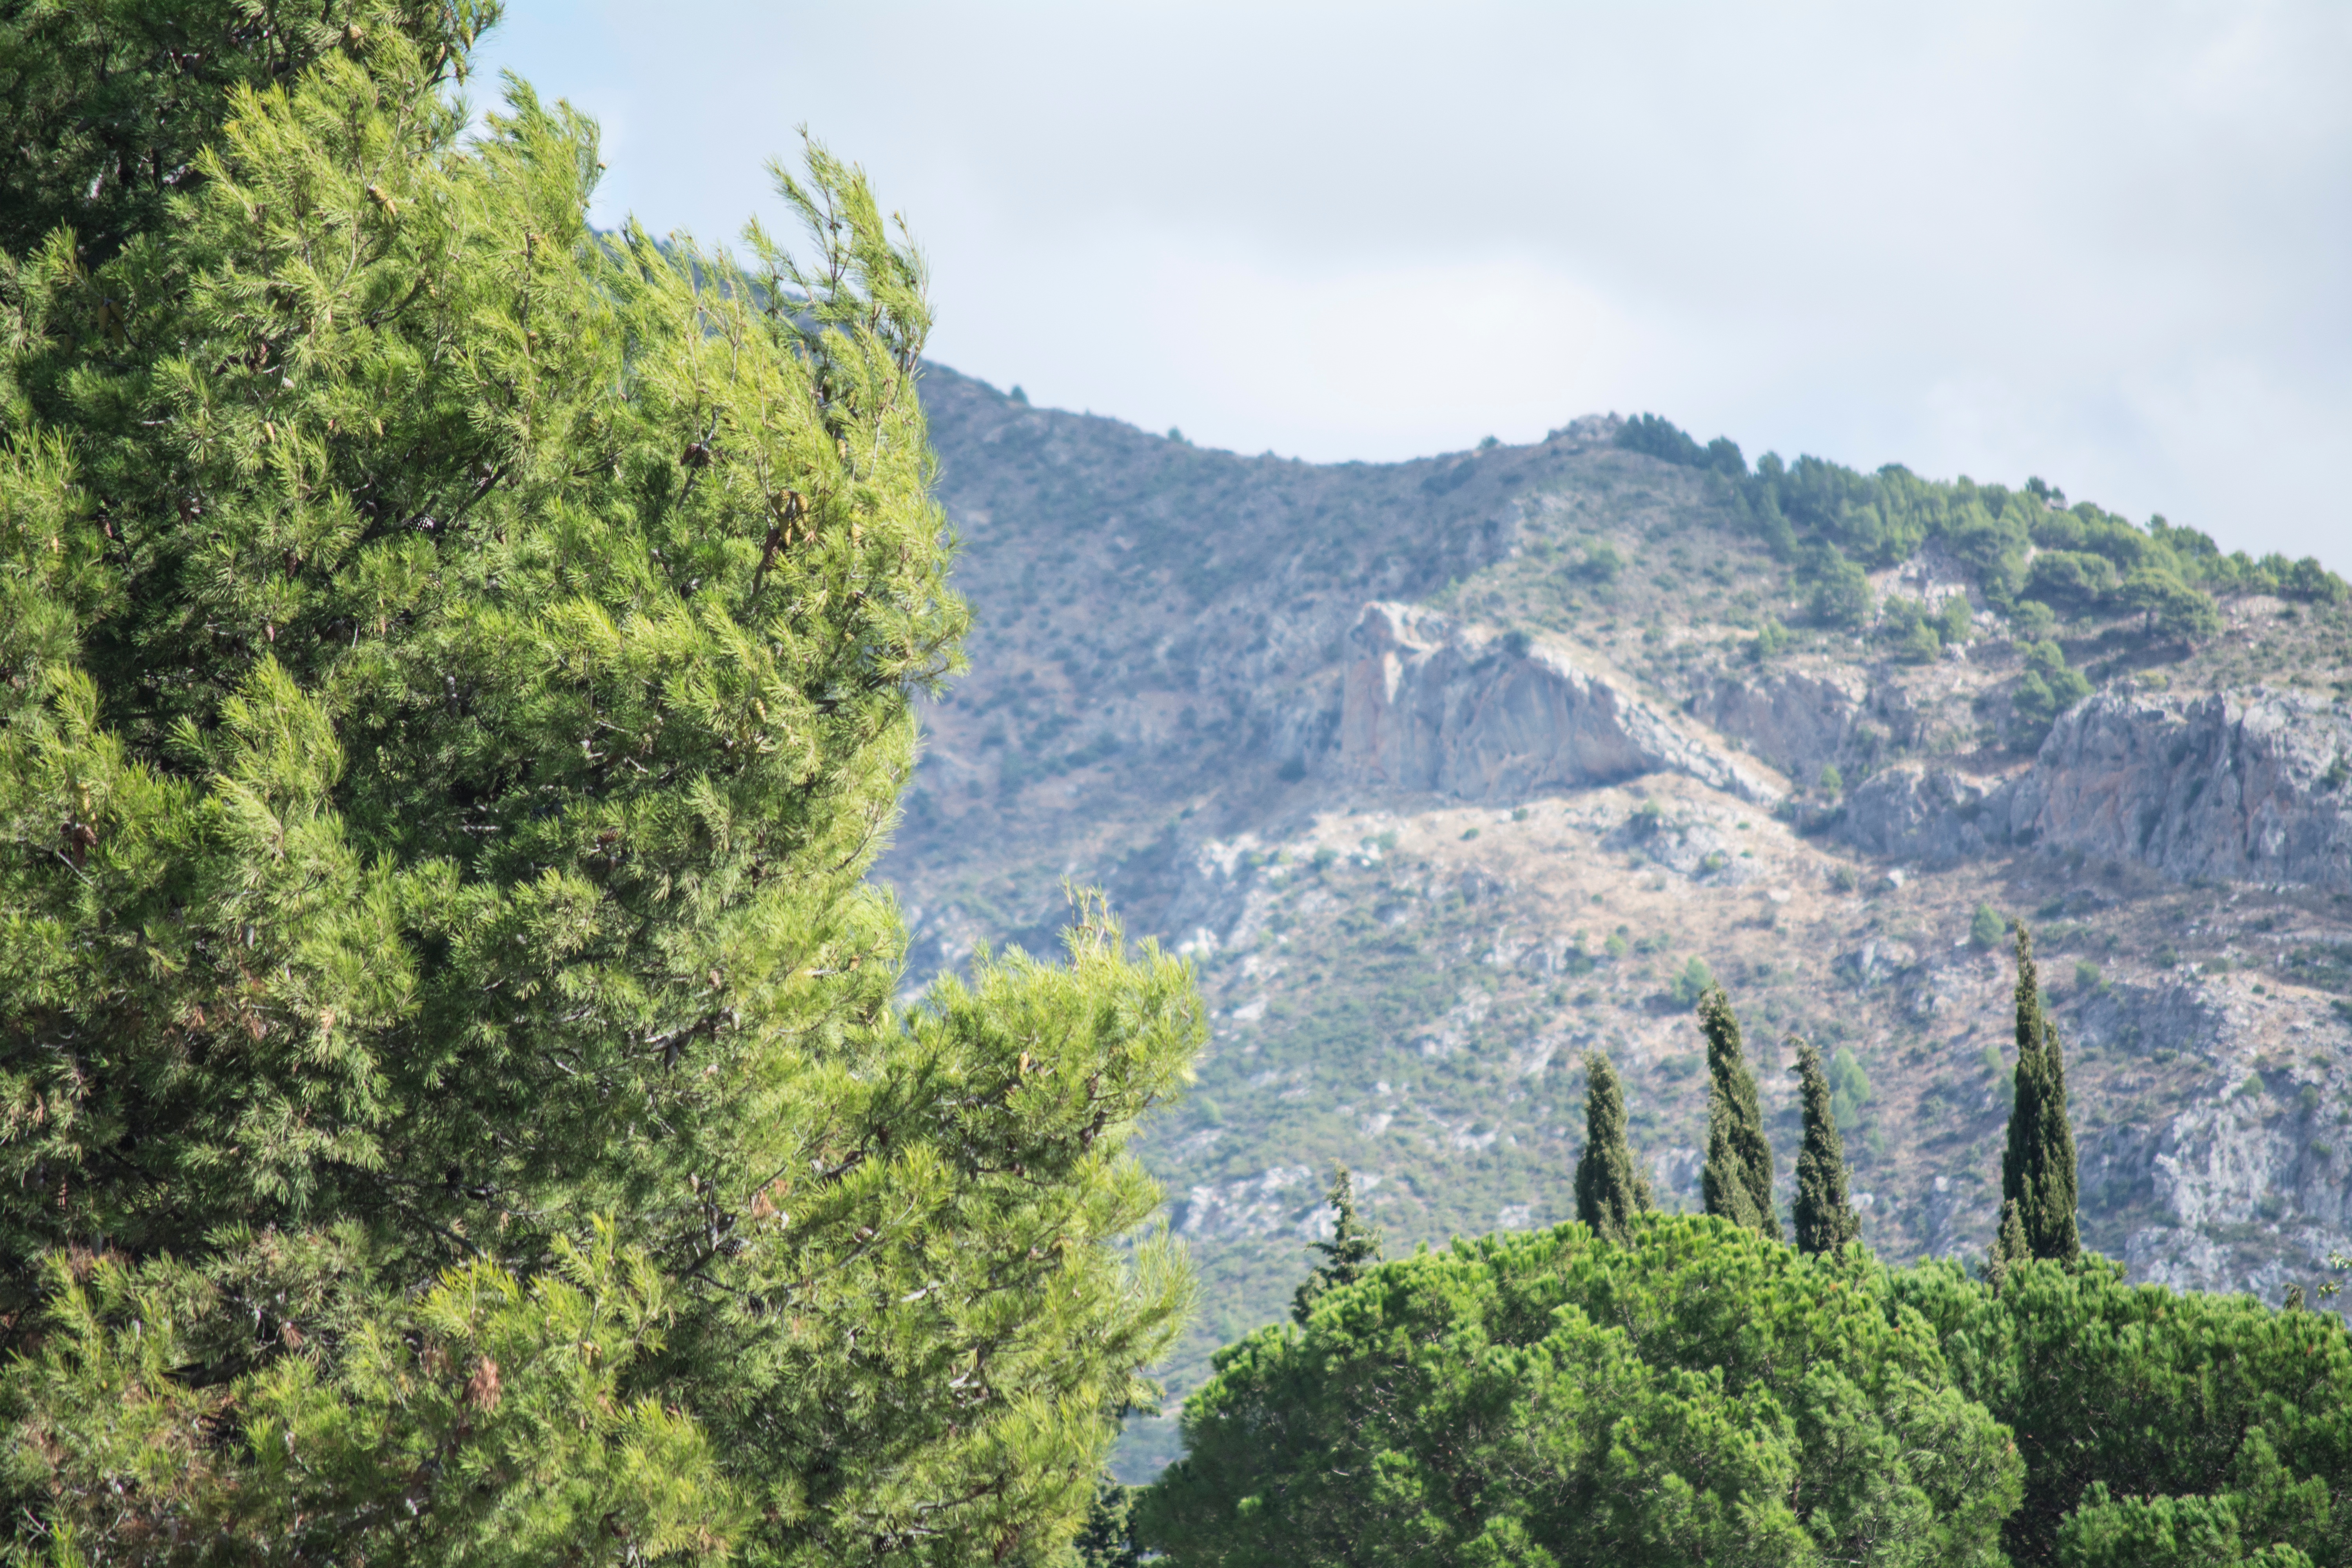
tree, forest, mountain, meadow, valley, mountain range, park, national park, ridge, plateau, ecosystem, landform, hill station, biome, geographical feature, mountainous landforms, temperate coniferous forest